Berkhamsted

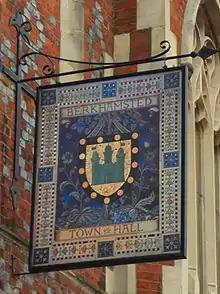
The town's coat of arms, an Escutcheon or shield with a castle of three towers each domed Azure flying from the two outer towers a banner Argent charged with a cross Gules all within a bordure Sable bezanty. The border is derived from the arms of the Duchy of Cornwall, as Berkhamsted Castle was part of that estate from the beginning under Richard Earl of Cornwall.

Berkhamsted is situated northwest of London within the Chiltern Hills, part of a system of chalk downlands throughout eastern and southern England, believed to have formed between 84 and 100 million years ago in the Cretaceous Period when the area was a chalk-depositing marine environment. The town is located in a narrow northwest to southeast valley falling from above sea level to . The valley is at the southernmost limit of the Pleistocene glaciation ice erosion throughout the Chiltern scarp, giving it a smooth rounded appearance, with alluvial soils in the valley bottom and chalk, clay and flint on the valley sides. In the early Mesolithic period (Middle Stone Age, mid to late 8th millennium BC), the local upland was mostly pine woodland and the low area of central Berkhamsted probably a grass-sedge fen. In the 6th Millennium BC the dense deciduous forest became well established. By the Mid to late 3rd millennium BC during the Neolithic period (the New Stone Age) human activity can be seen in wood clearances; the woodland being then dominated by lime trees, with alder trees growing on the flood plain. The River Bulbourne, a chalk stream, runs through the valley for in a southeast direction, starting at Dudswell and the adjoining village of Northchurch and running through Berkhamsted, Bourne End and Boxmoor, where it merges with the River Gade at Two Waters in Apsley, near Hemel Hempstead. Rich in eels and other fish, it was fast-moving and full, and prone to frequent localised flooding. The river created a marsh environment (at times referred to as an 'unhealthy swamp') in the centre of the valley. The river powered the watermills (recorded in 1086) and fed the three moats of the large Norman Motte and Bailey castle, that stands close to the centre of the town where a small dry combe joins the Bulbourne valley.